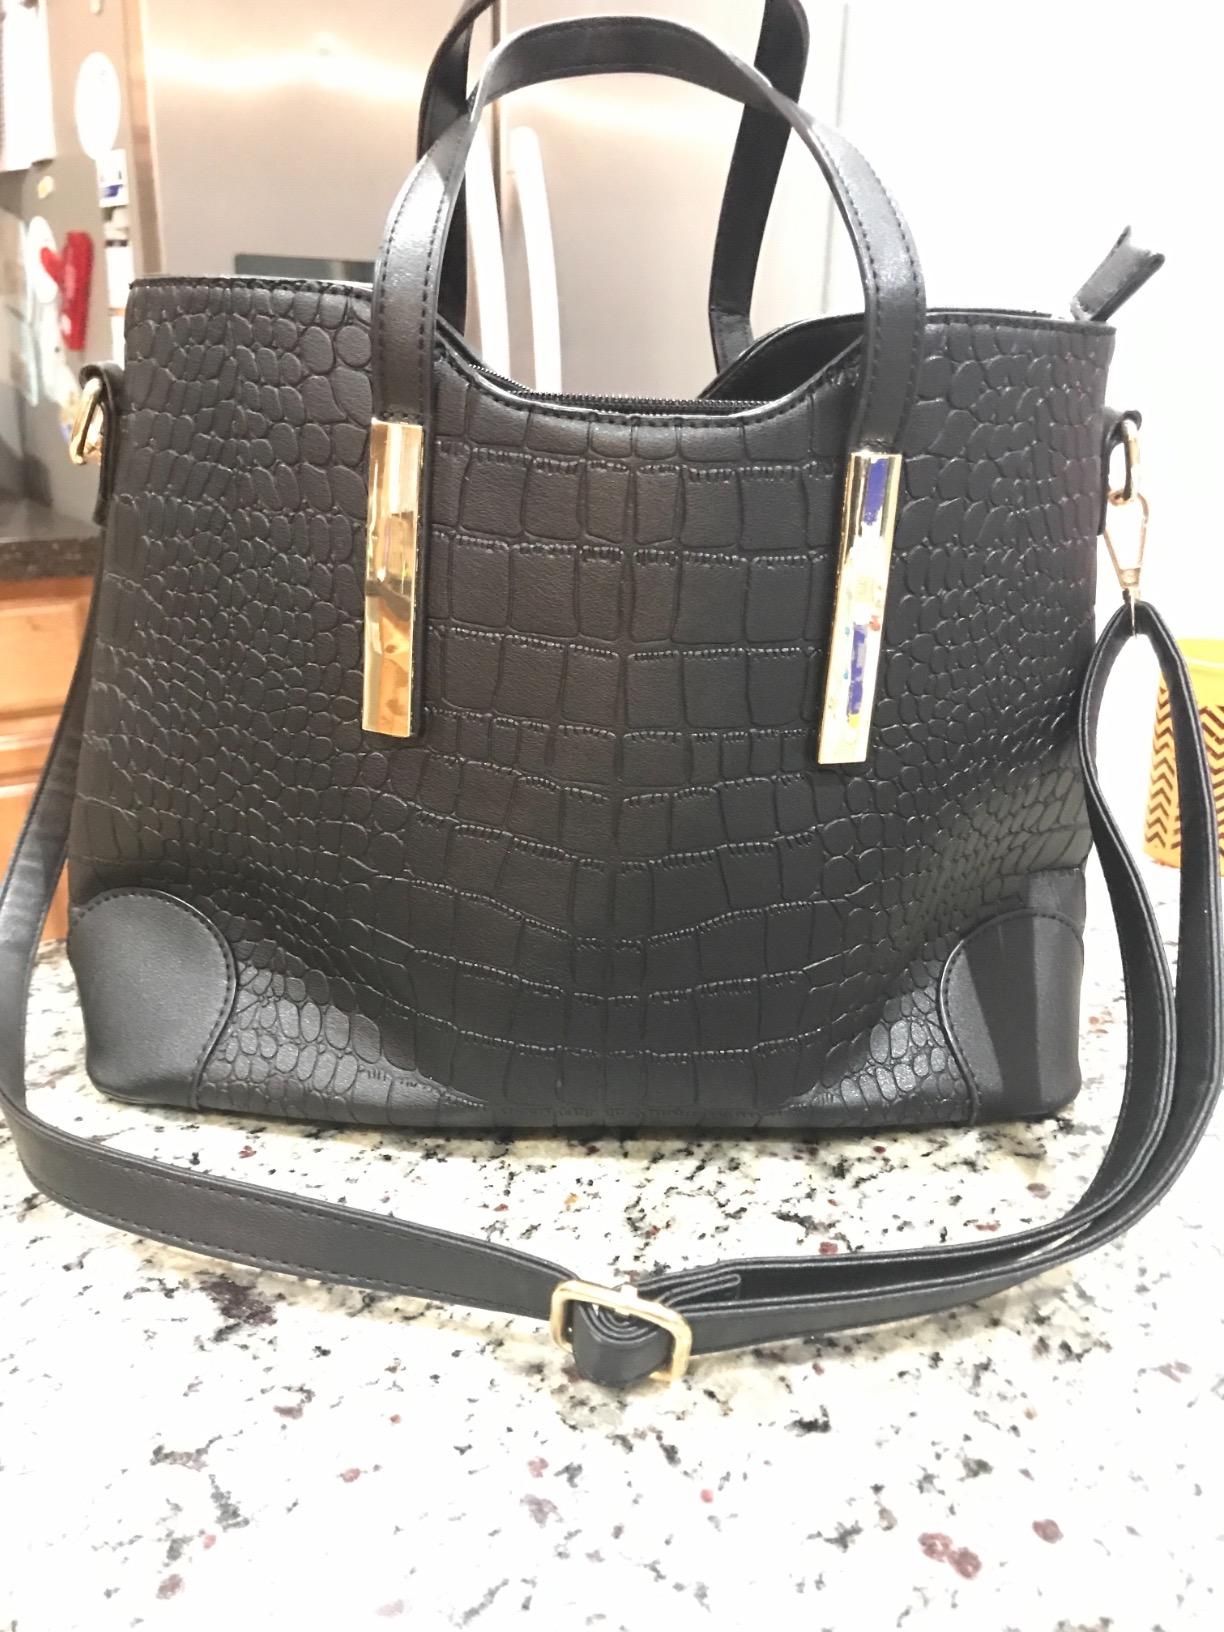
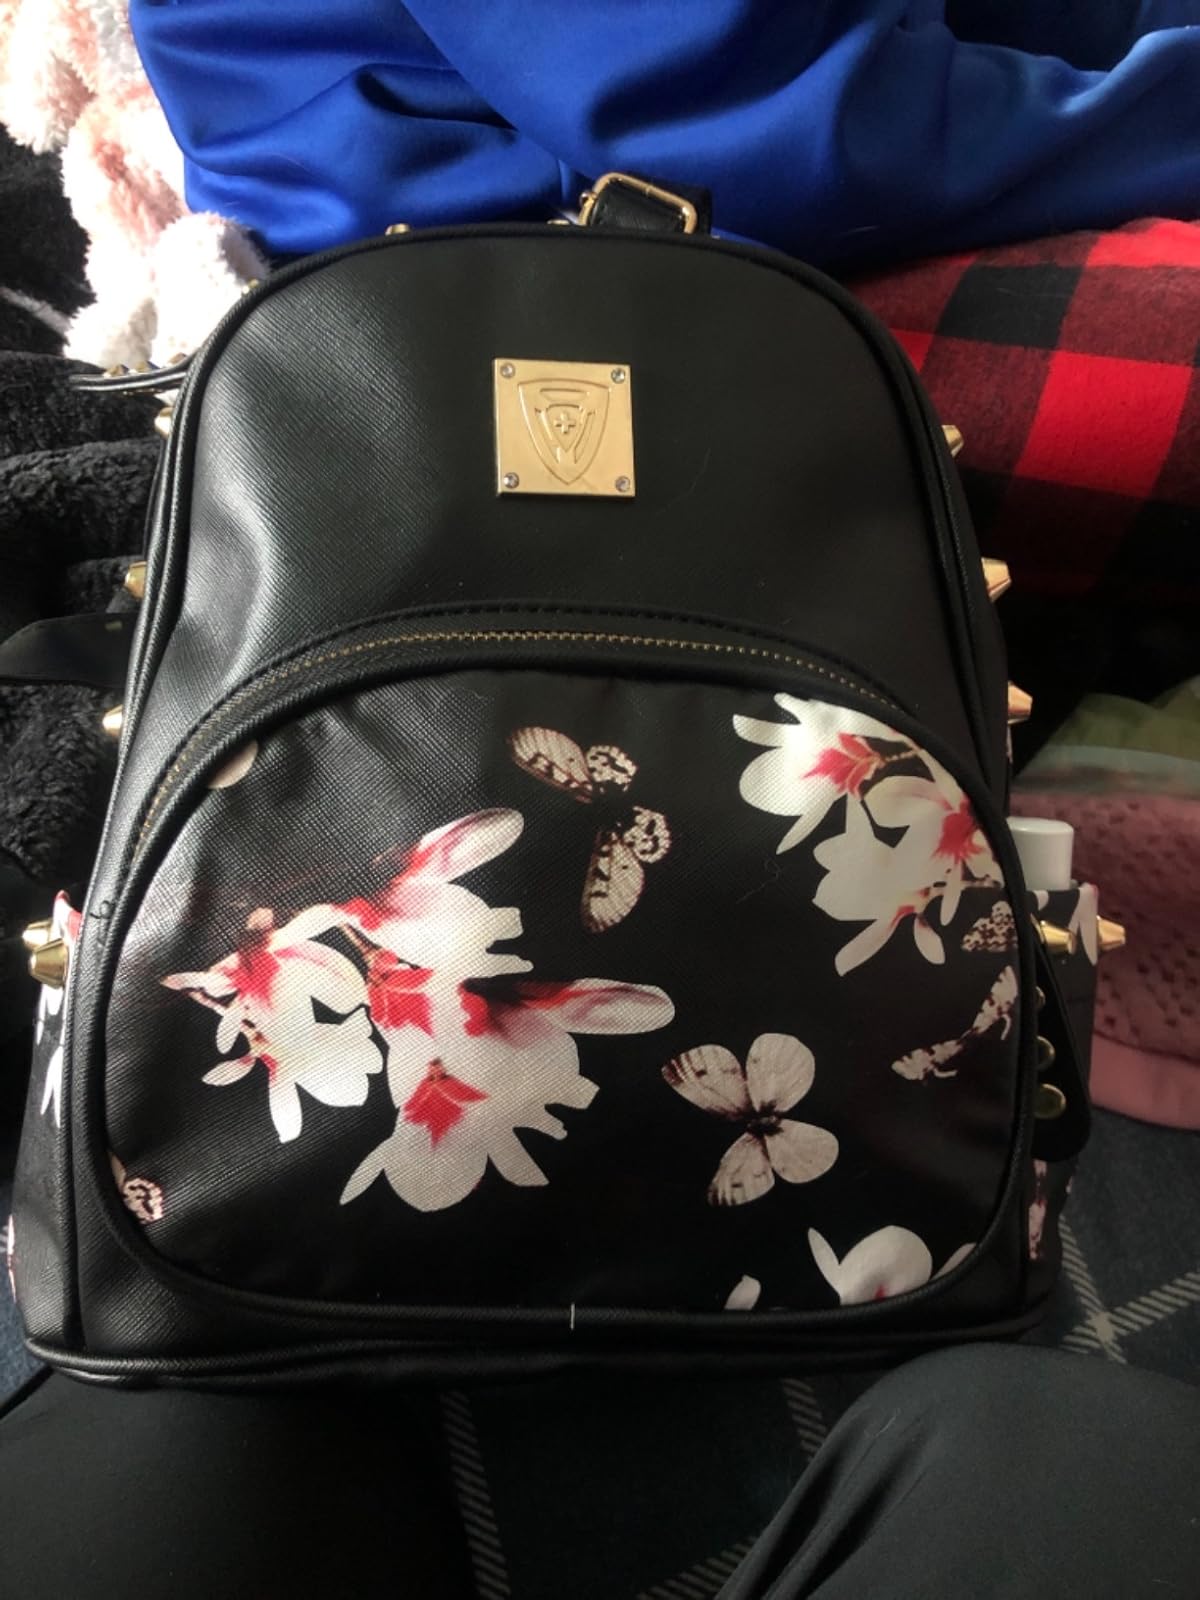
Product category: accessories_handbag
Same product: no